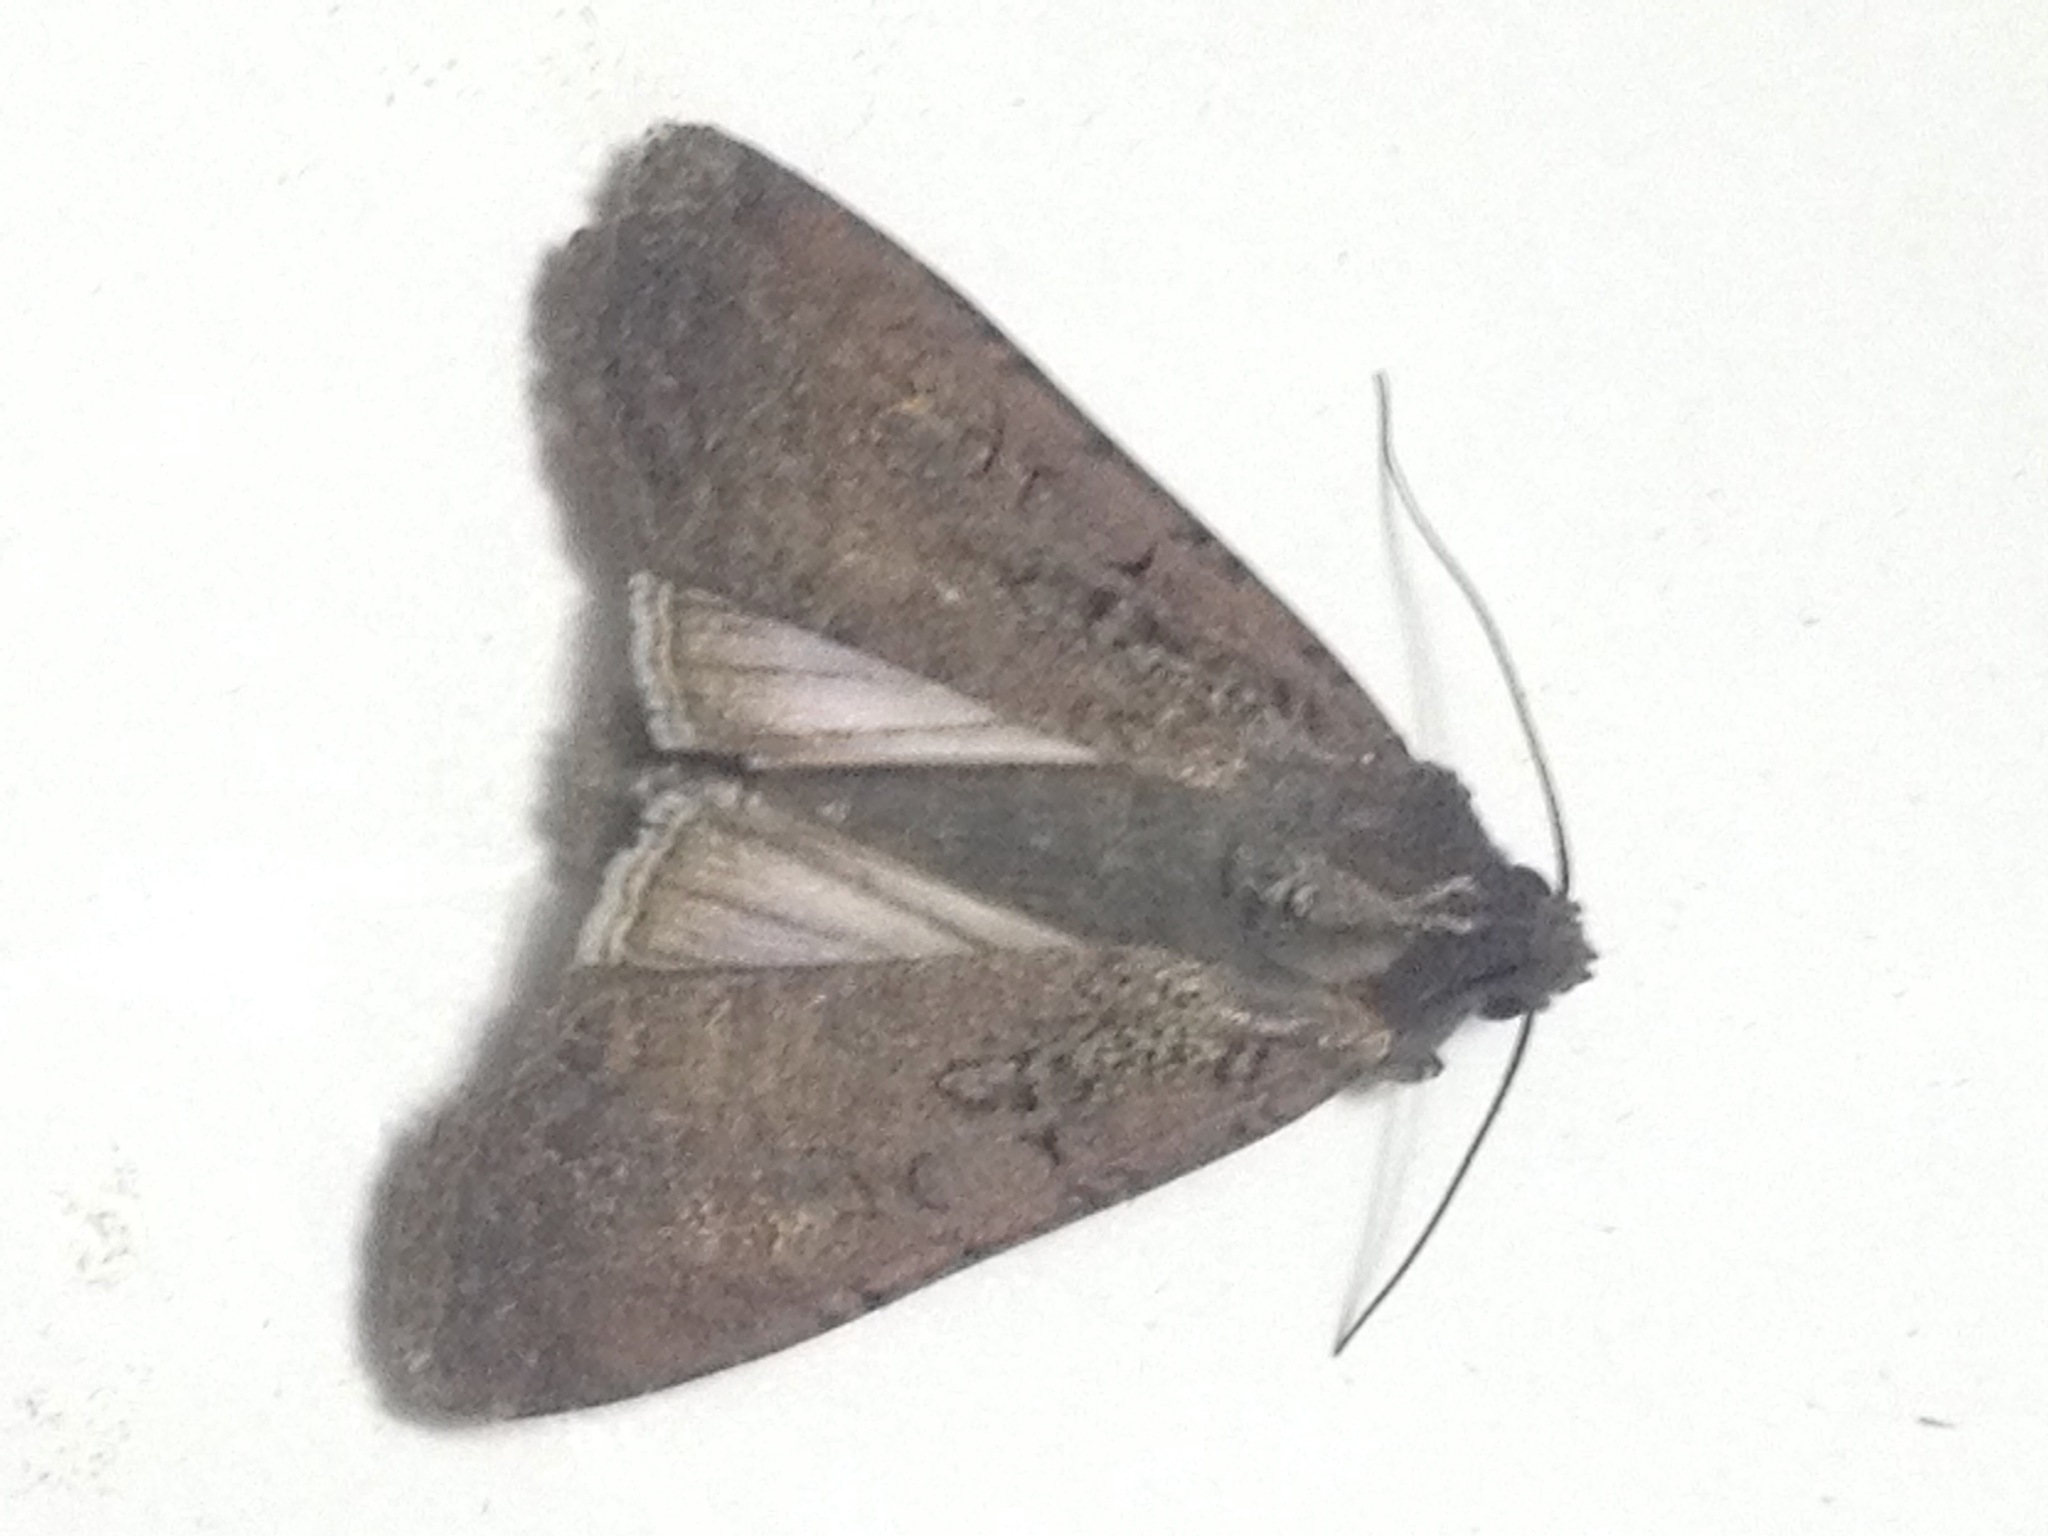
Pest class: cutworms